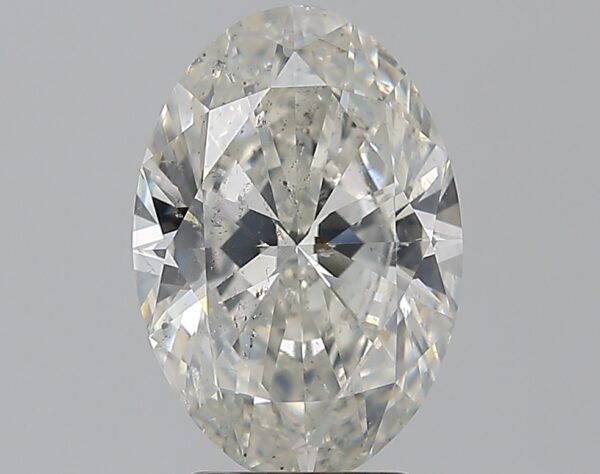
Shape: oval
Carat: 3.01
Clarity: SI2
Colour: I
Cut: EX
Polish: EX
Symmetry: EX
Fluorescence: N
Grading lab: GIA
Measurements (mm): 11.83 x 8.14 x 4.86